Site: saxony
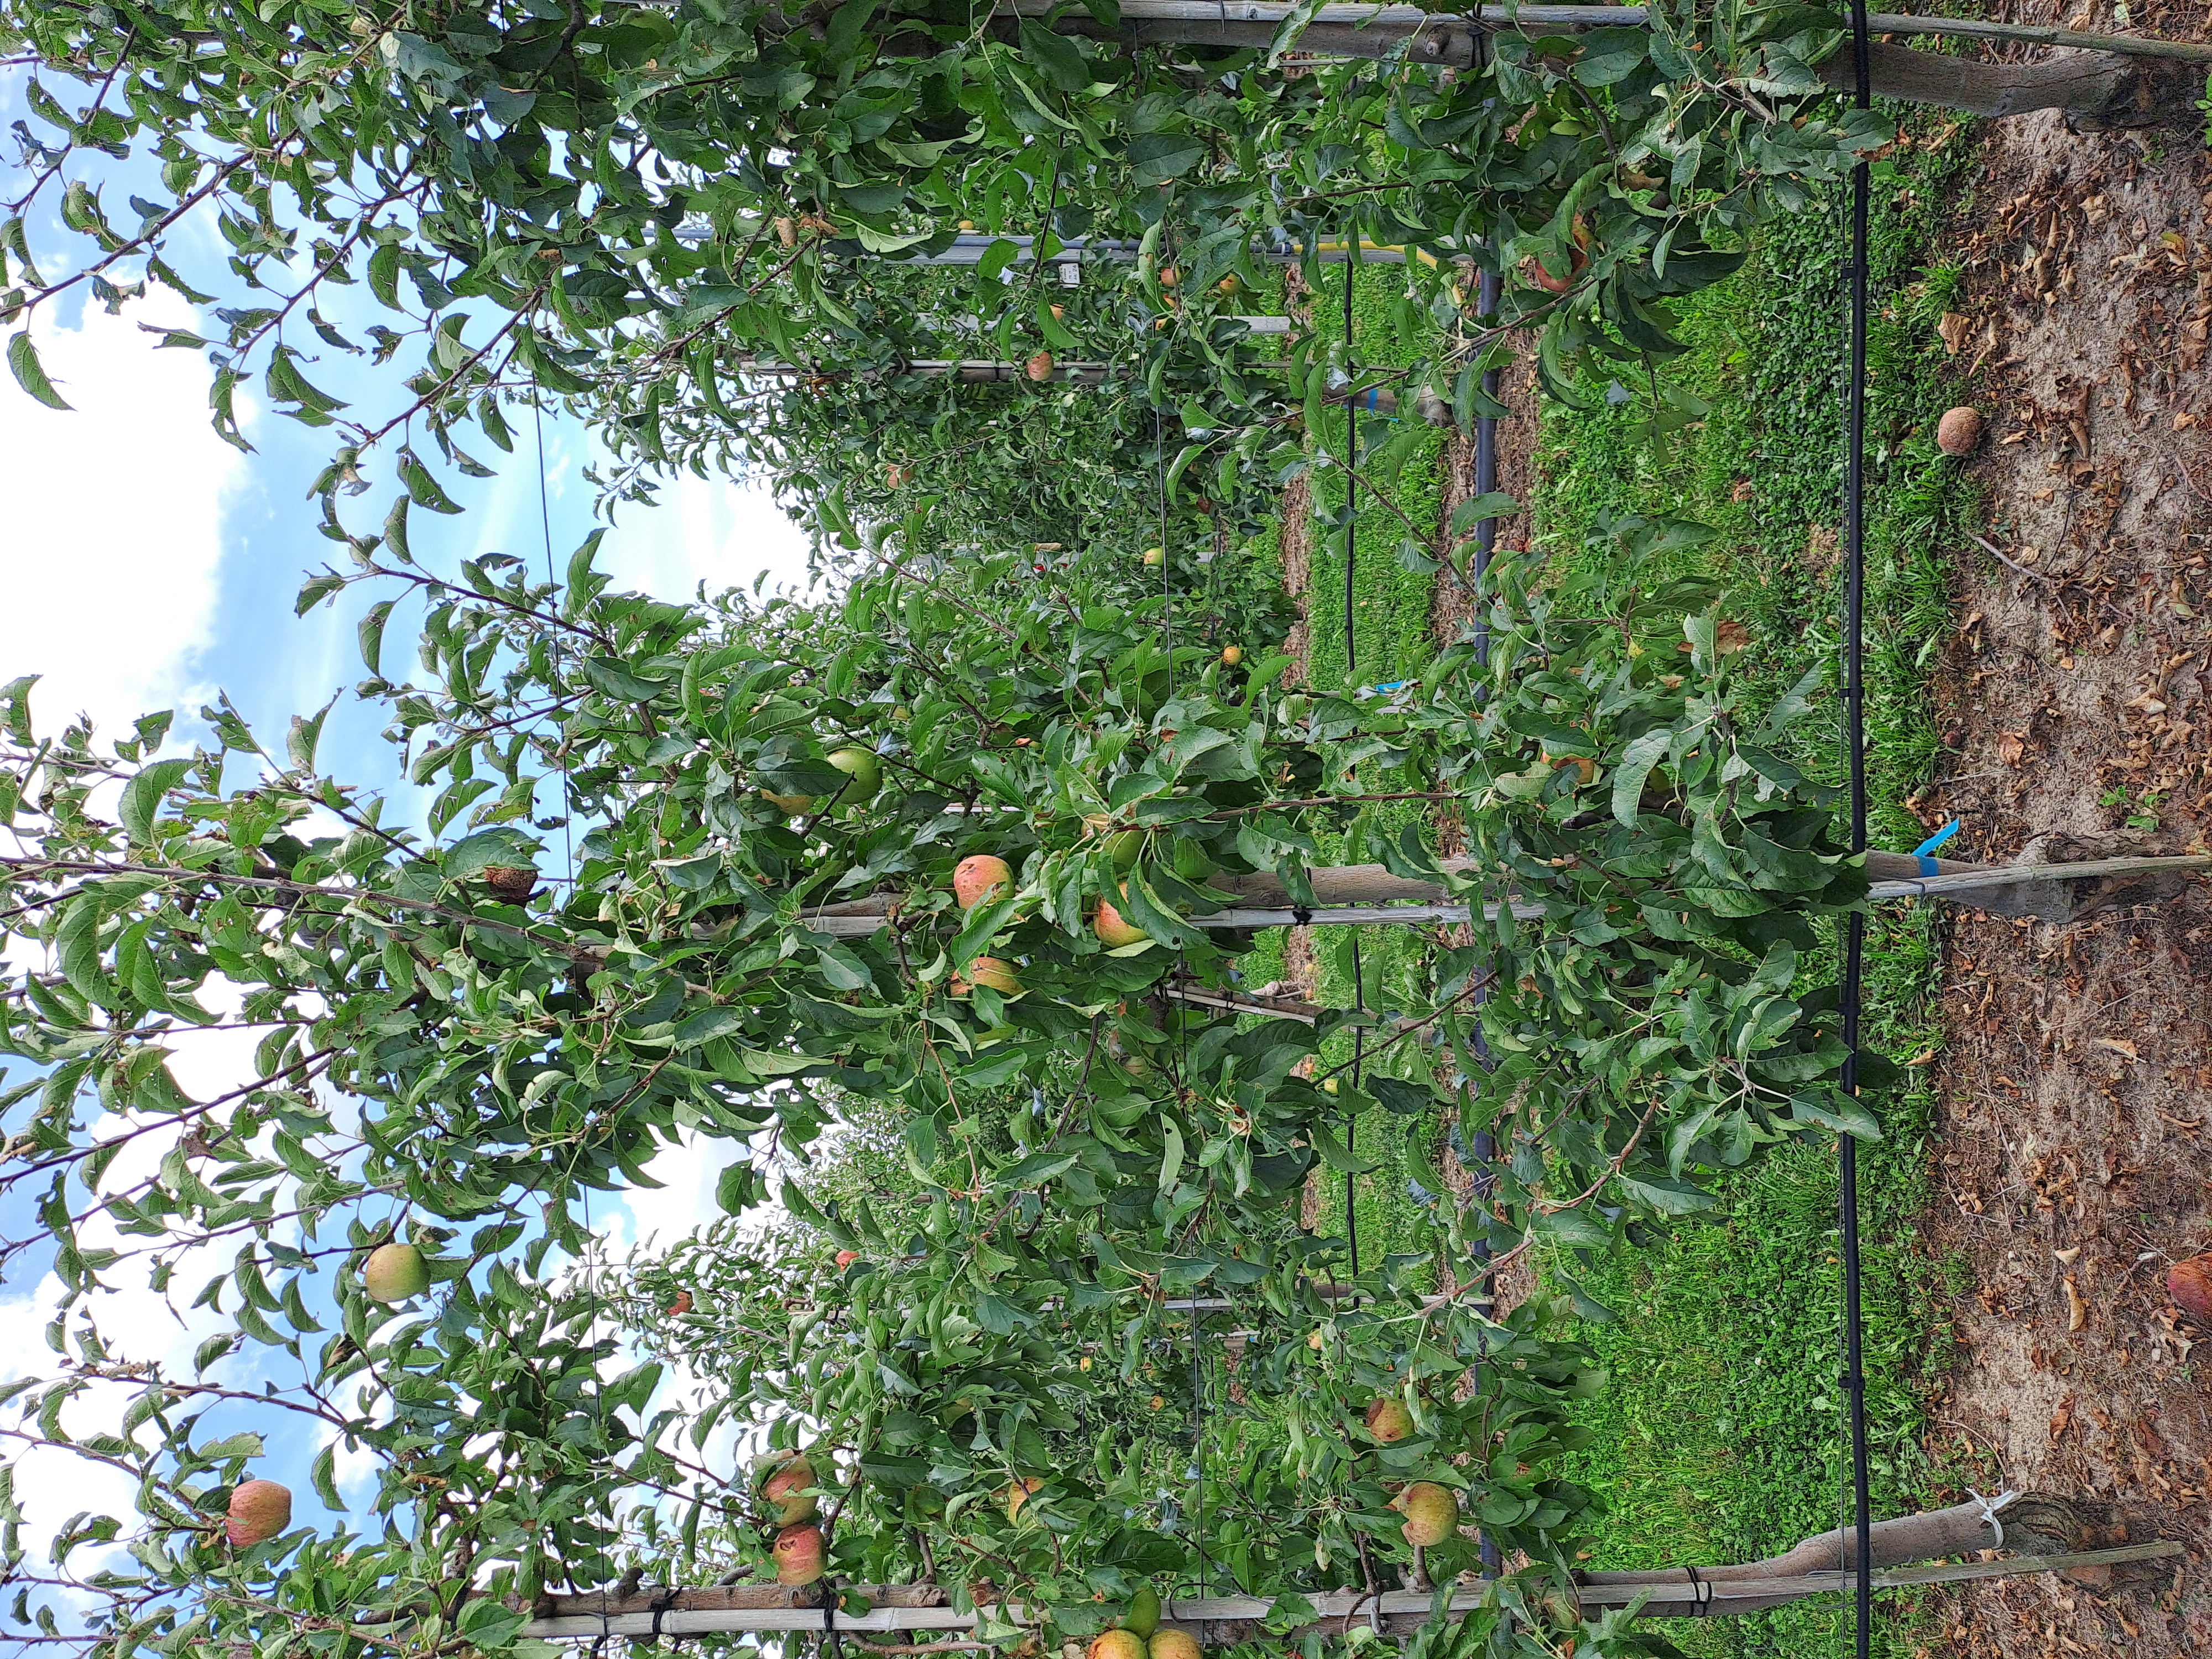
Growth stage (BBCH 85): Maturity of fruit and seed